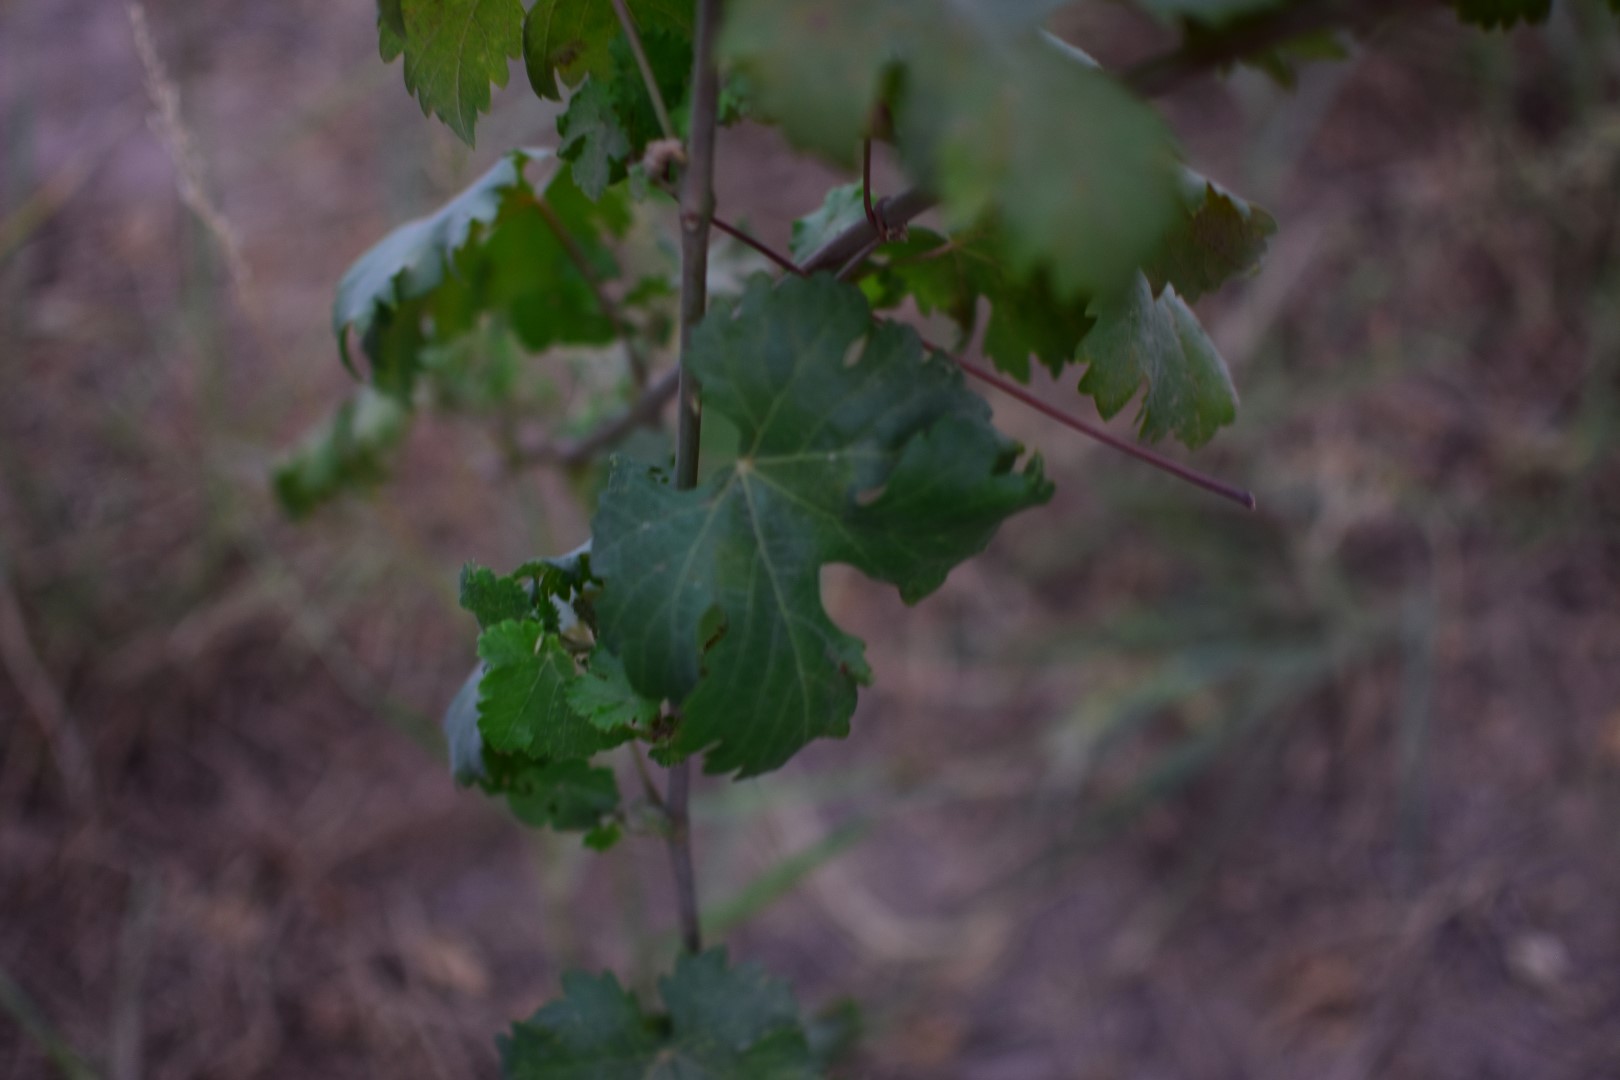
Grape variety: Aswud Balad